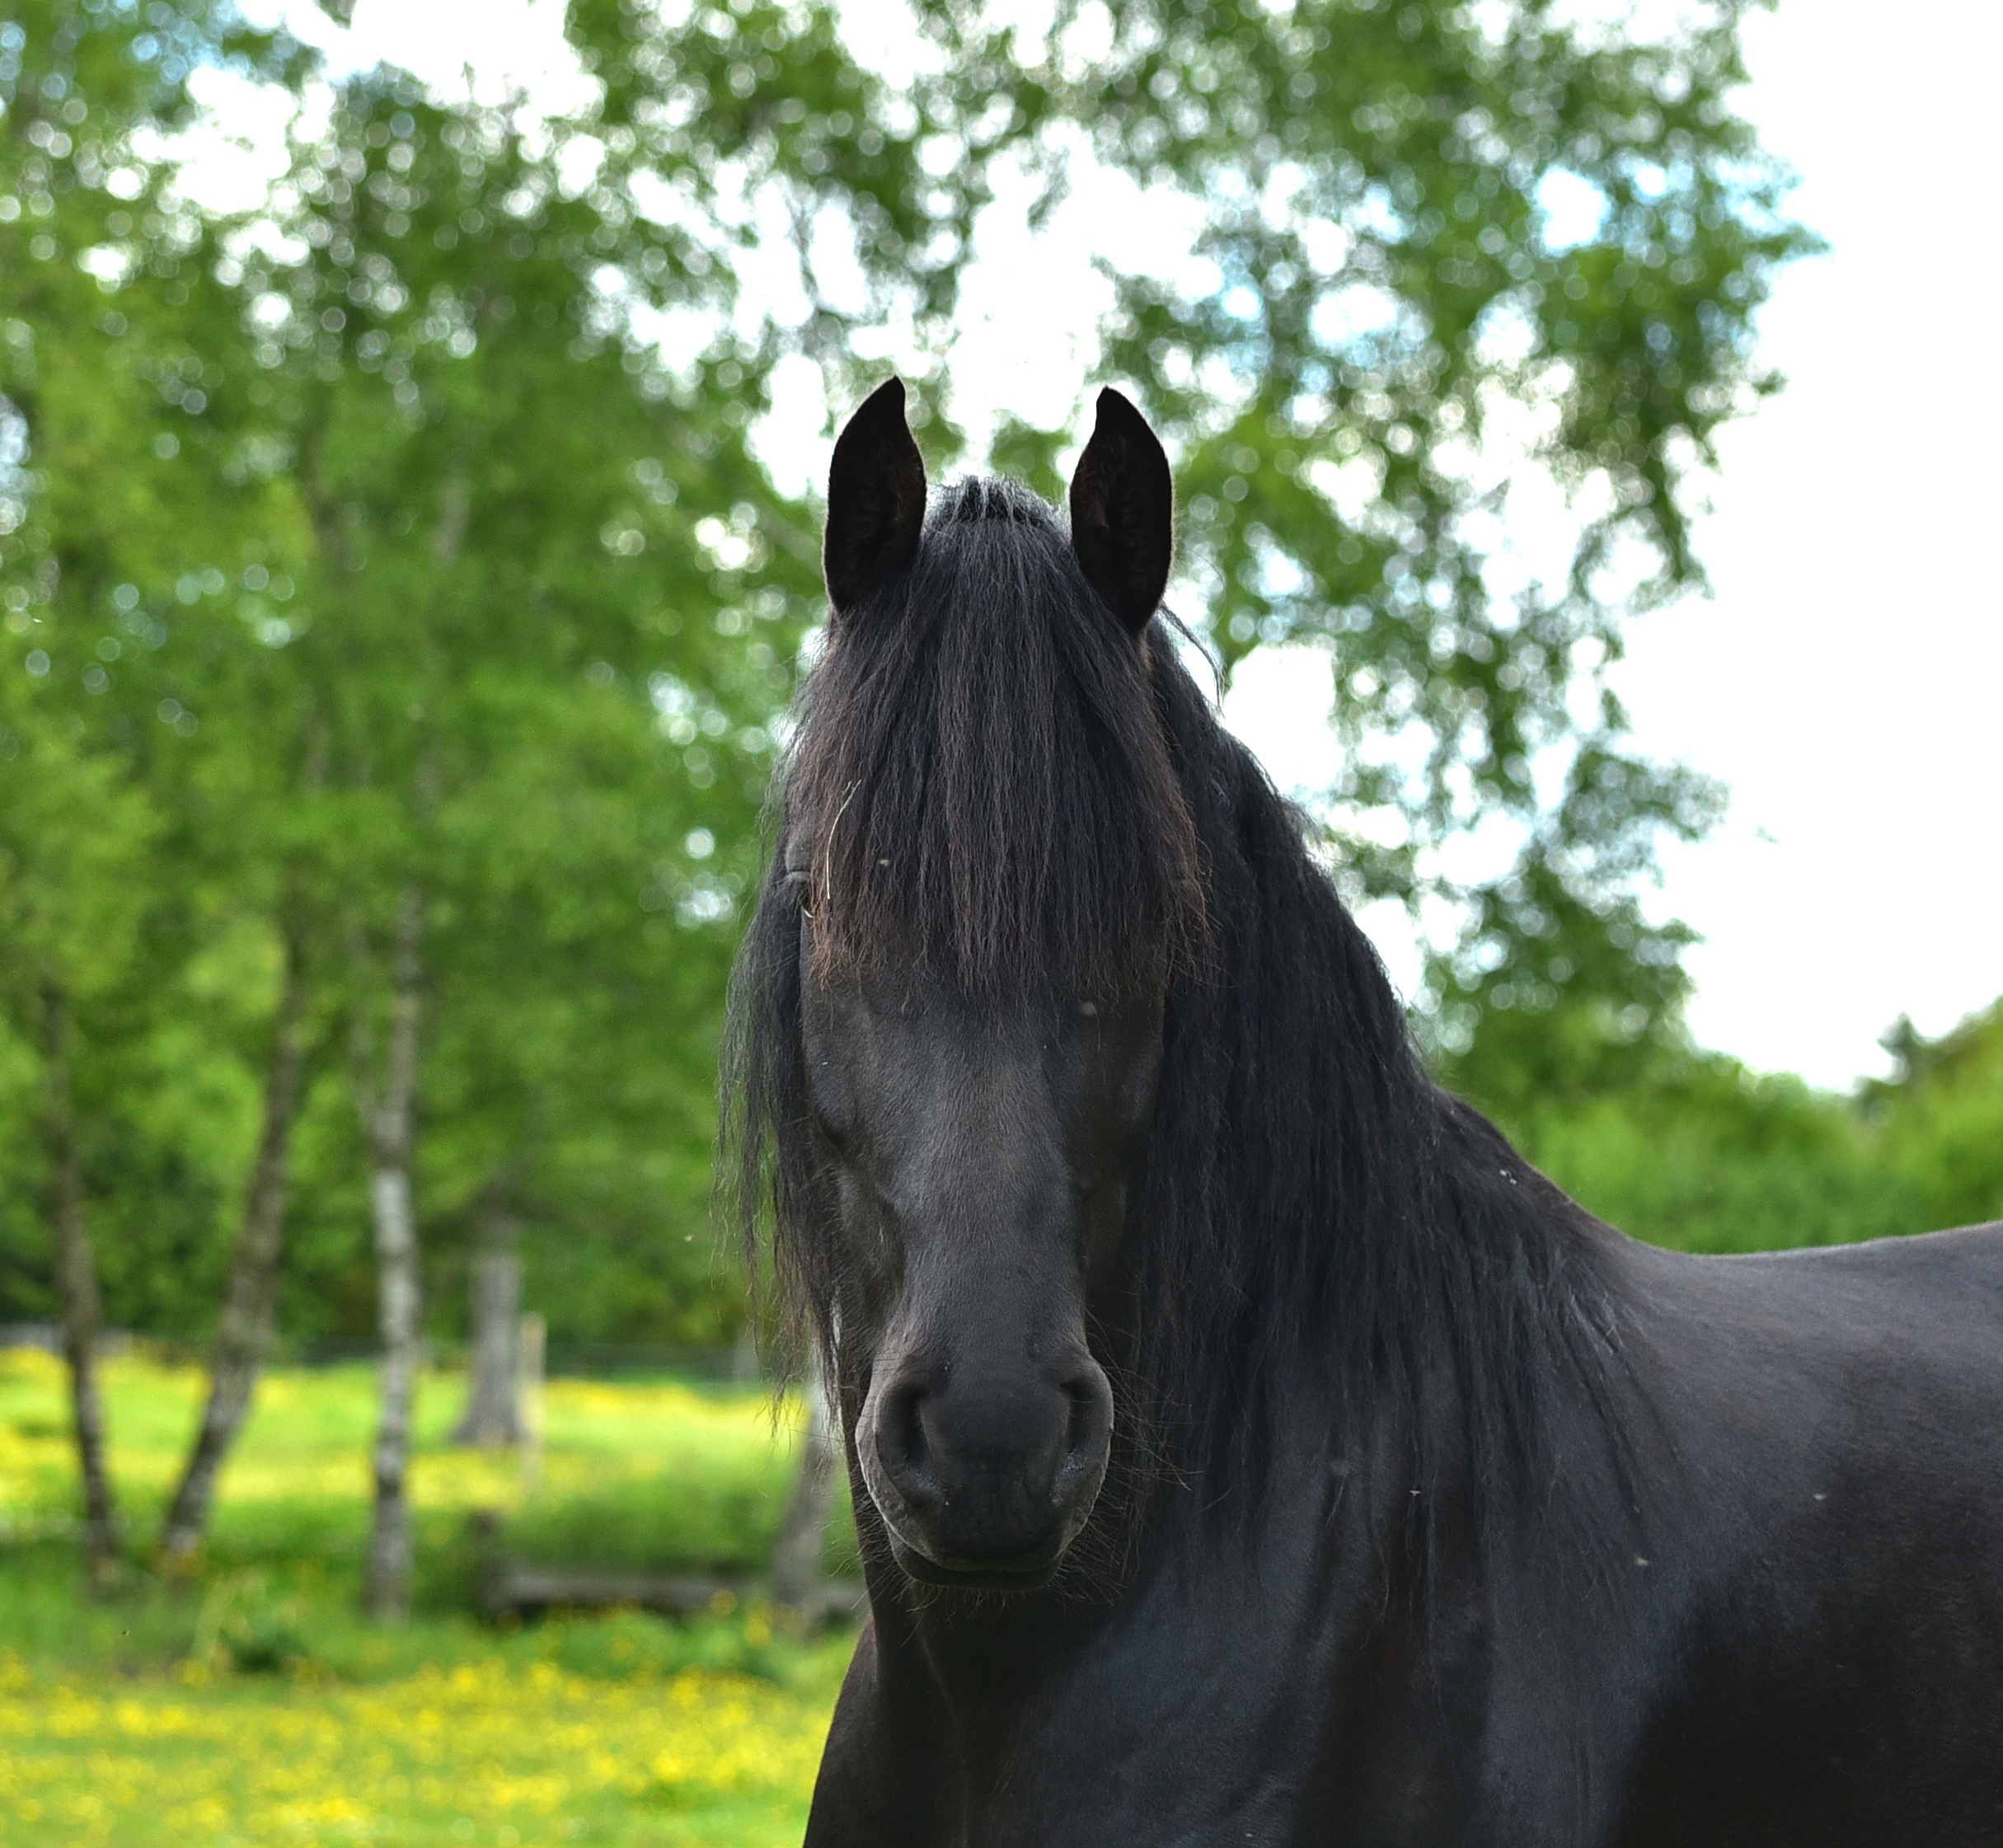
nature, grass, pasture, horse, mammal, stallion, mane, fauna, eyes, vertebrate, mare, rap, curious, horse head, nostrils, horse like mammal, mustang horse